São Pedro (Ponta Delgada)

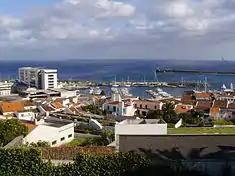
A view of the urbanized area of São Pedro and the docklands

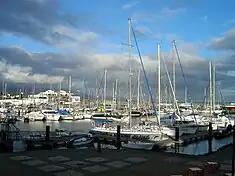
The Pêro de Tieve Marina on the coast of São Pedro

The first inhabitants on the island of São Miguel were primarily farmers, and were granted tracts of land to cultivate. These small populations would eventually form the nucleus of the three main agglomerations in southern São Miguel: Matriz (São Sebastião), Santa Clara e São Jose, and São Pedro. In addition to agriculture, farmers were fishermen, complementing their seasonal activities and sheltered by the natural harbours in the regions.